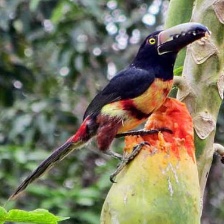
Species: COLLARED ARACARI
Scientific name: PTEROGLOSSUS TORQUATUS
ImageNet parent category: toucan